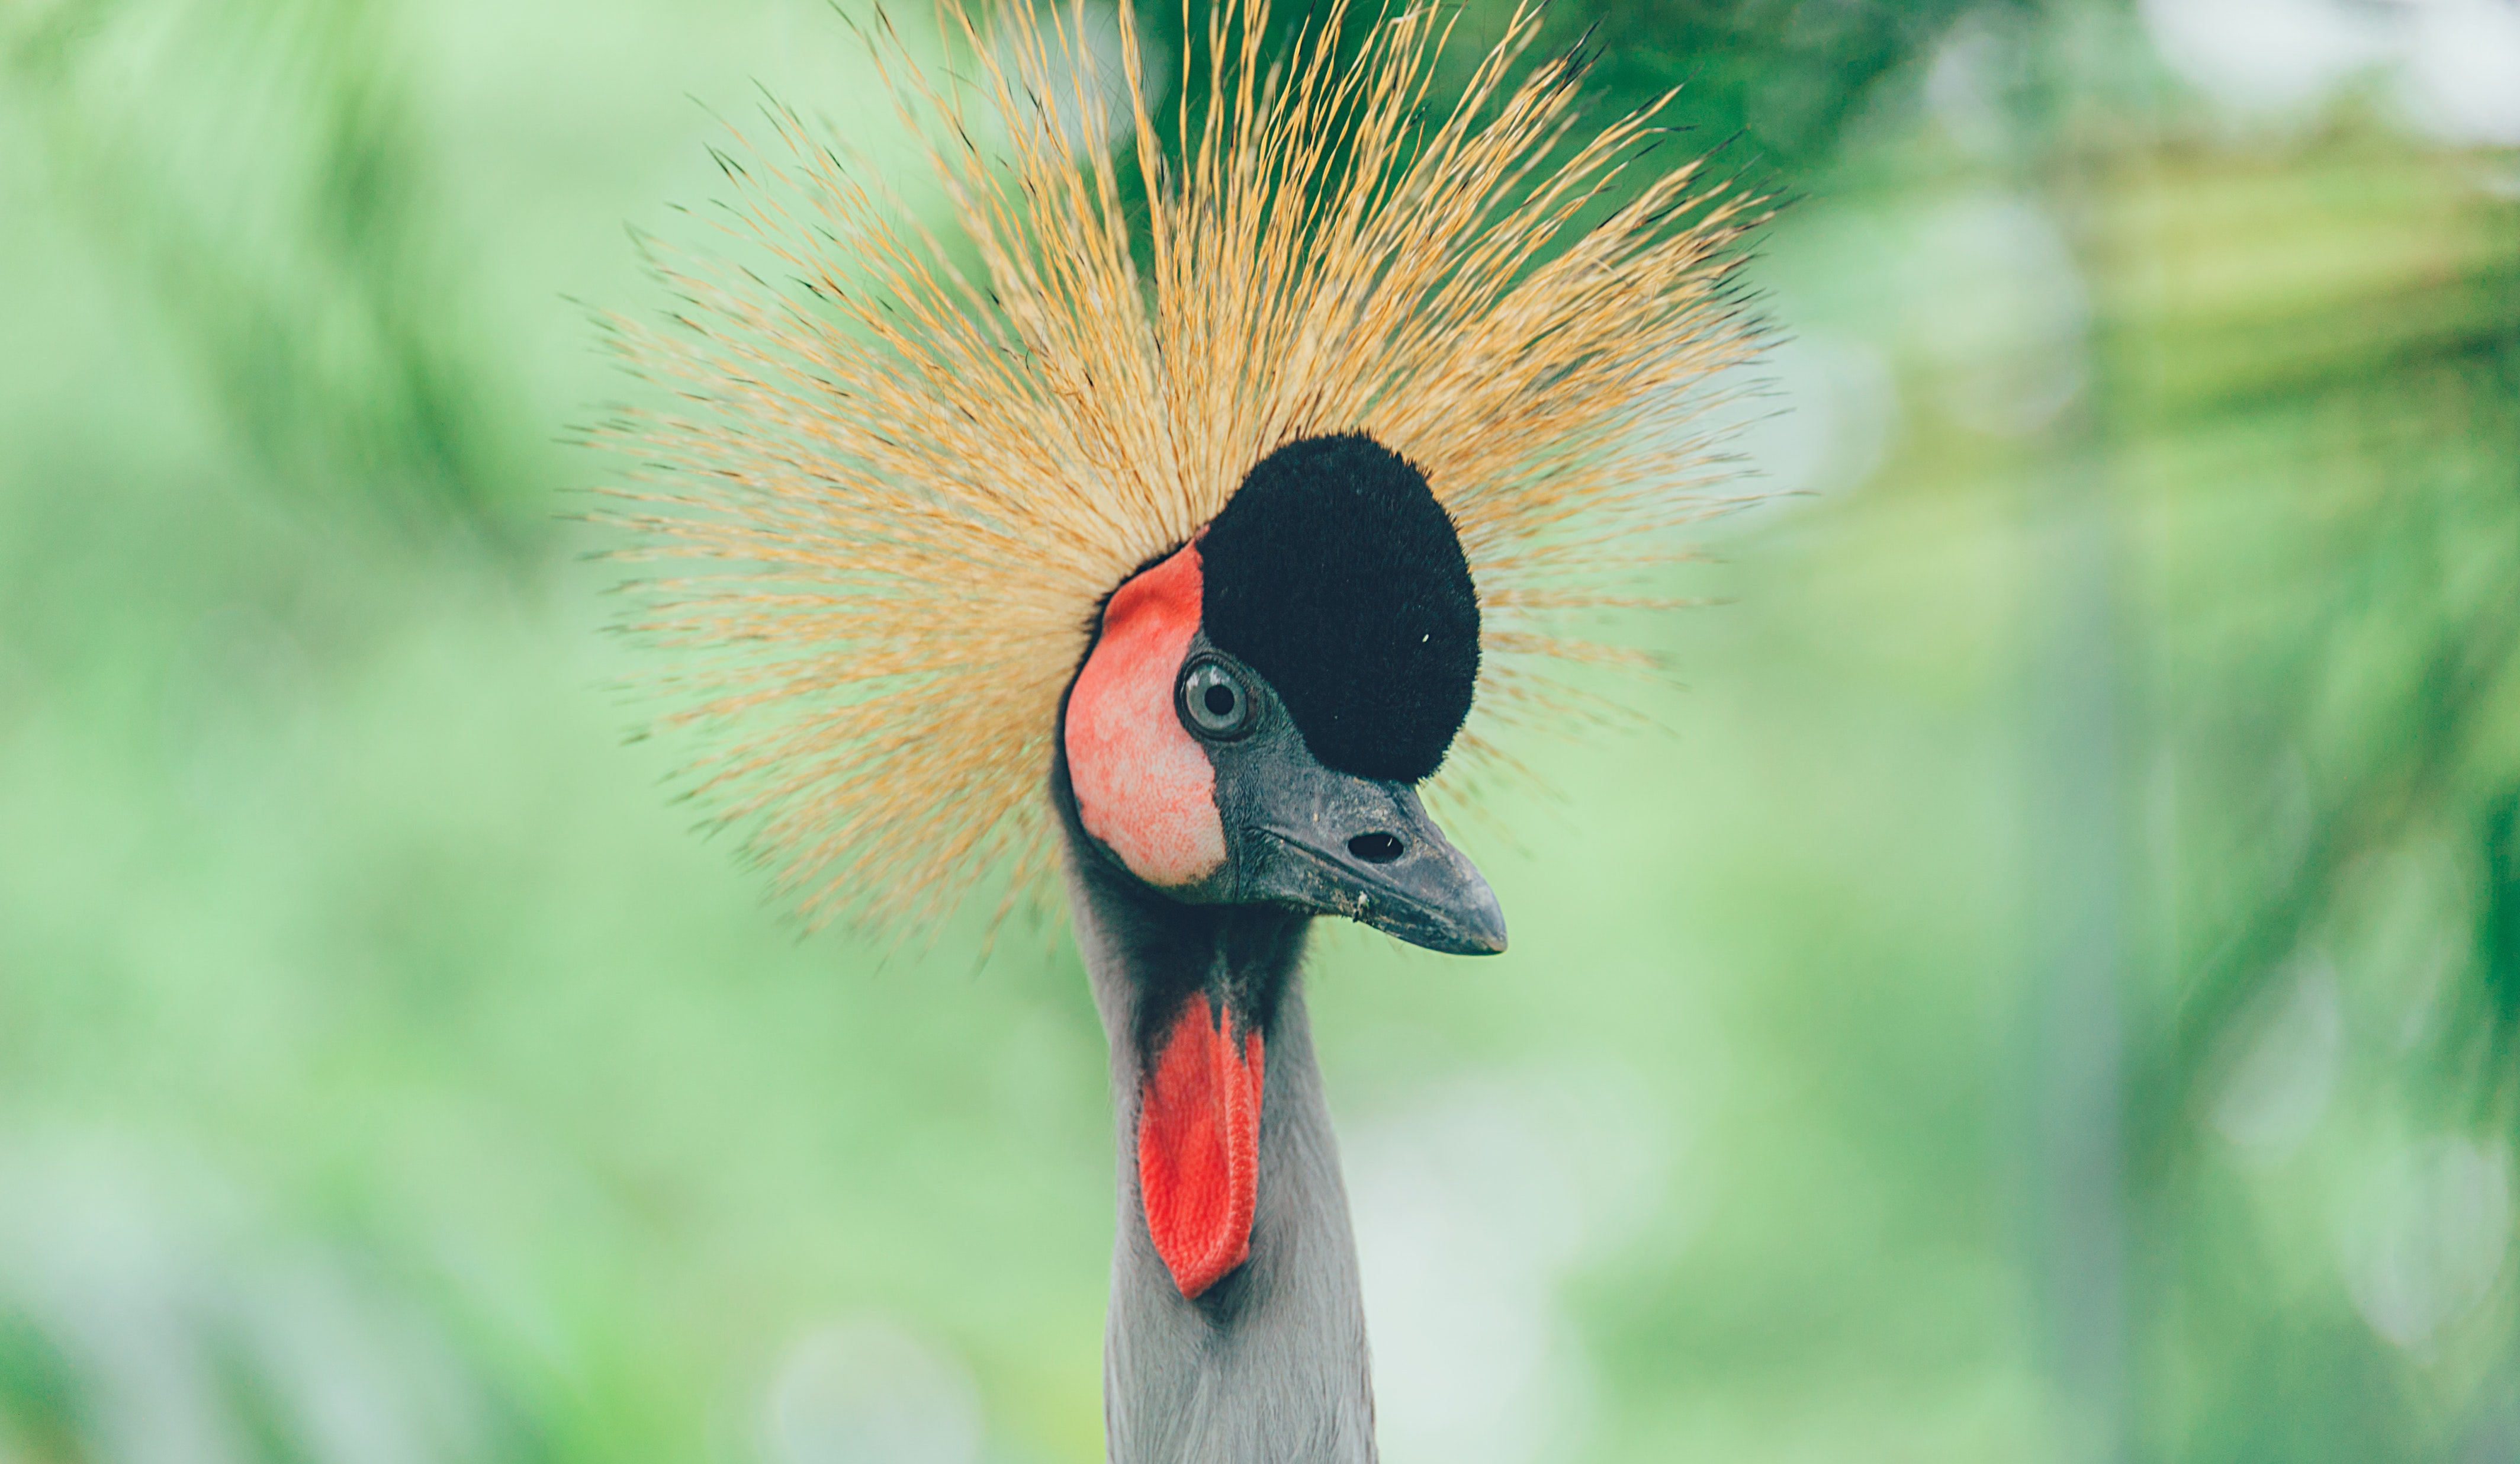
vertebrate, beak, bird, crane like bird, wildlife, close up, botany, crane, organism, grass, plant, photography, zoo